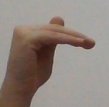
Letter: khaa